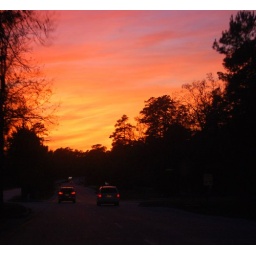
Green something road in The Woodlands... the one between Gosling and 1488 by the water tower....